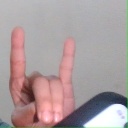
अक्षर: श